Palimos ng Pag-ibig (film)

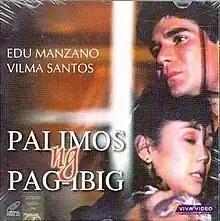
"Palimos ng Pag-ibig" VCD Cover

Palimos ng Pag-ibig is a 1986 Filipino drama film directed by Eddie Garcia. The film was based on the 1970 movie "The Baby Maker" that was initially adapted by Nerissa Cabral into a "Komiks" series.